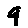
Label: 9